Wineville Chicken Coop murders

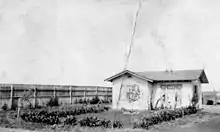
Northcott's ranch

The Wineville Chicken Coop murders, also known as the Wineville Chicken murders, were a series of abductions and murders of young boys that occurred in the city of Los Angeles and in Riverside County, California, United States between 1926 and 1928. The murders were perpetrated by Gordon Stewart Northcott, a 19-year-old farmer who had moved to the U.S. from Canada two years earlier, as well as his mother, Sarah Louise Northcott, and his nephew, Sanford Clark.